Ken Stringfellow

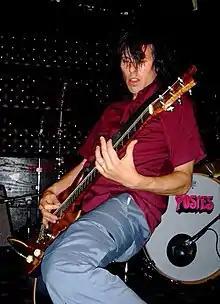
Stringfellow performing with the Posies in 2005

Kenneth Stuart Stringfellow (born October 30, 1968) is an American singer, songwriter, multi-instrumentalist, arranger, and producer. Best known for his work with The Posies, R.E.M., and the re-formed Big Star, Stringfellow's discography includes more than 200 albums.